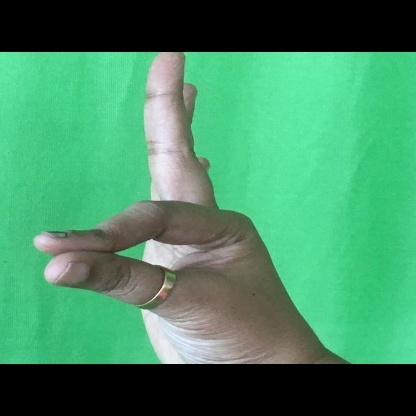
Mudra: Hamsasyam